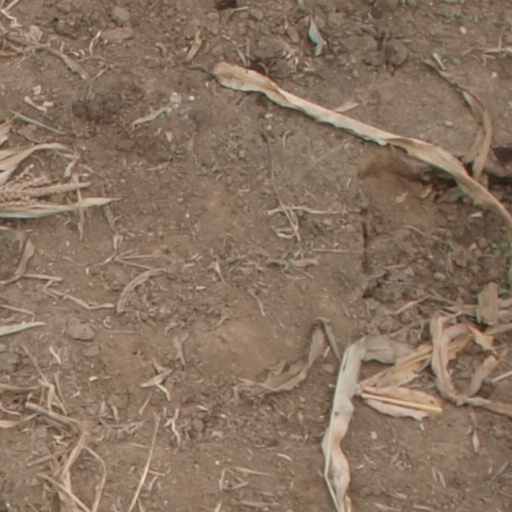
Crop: maize; corn